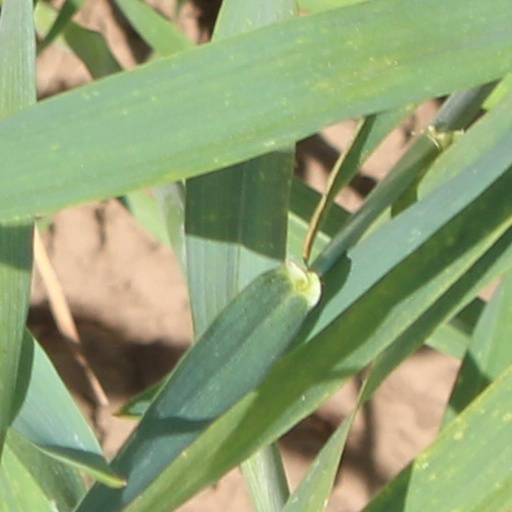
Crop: wheat